Deke House (Ithaca, New York)

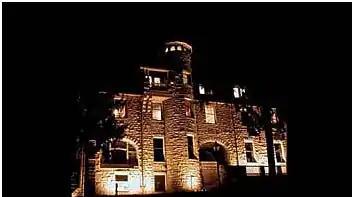
Exterior lighting system

In 1910, the fraternity hired the architectural firm of Gibb and Waltz of Ithaca, New York to design a new addition on the east side of the house. In response to objection of the professor occupying 9 South Avenue, Cornell required that the new east wall of the house not have any windows "except such as may be stationary and glazed with cathedral or prism glass or otherwise so that the interior may be invisible from the outside". This wing brought the house to its present form.